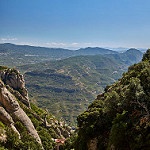
Label: forest